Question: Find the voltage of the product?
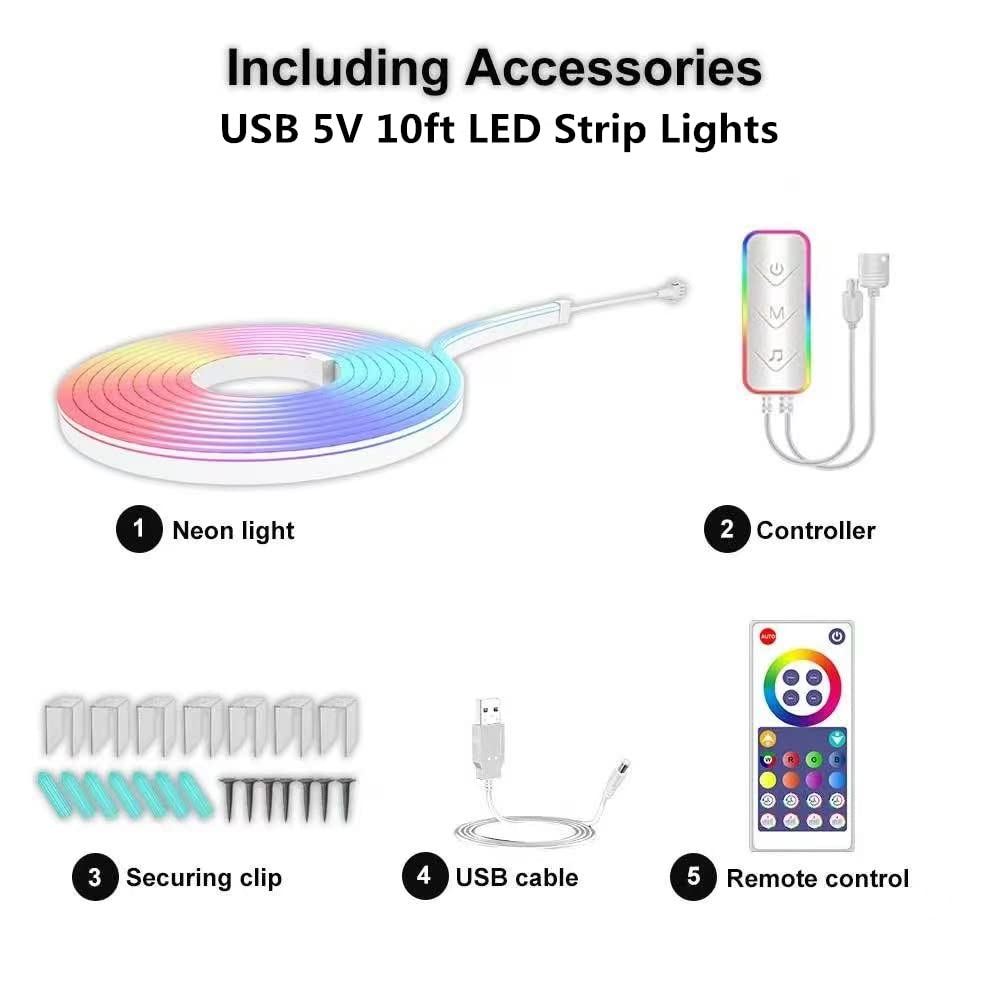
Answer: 5.0 volt